Congressional Cemetery

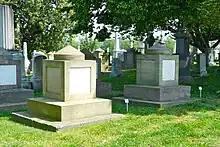
Cenotaphs of former U.S. Senators John C. Calhoun (left) and Henry Clay

The Congressional Cemetery is a National Historic Landmark Historic District with nine contributing structures and 186 contributing objects built from 1817 to 1876. Later structures and objects are considered to be "non-contributing" even if they are significant in the cemetery's current appearance.